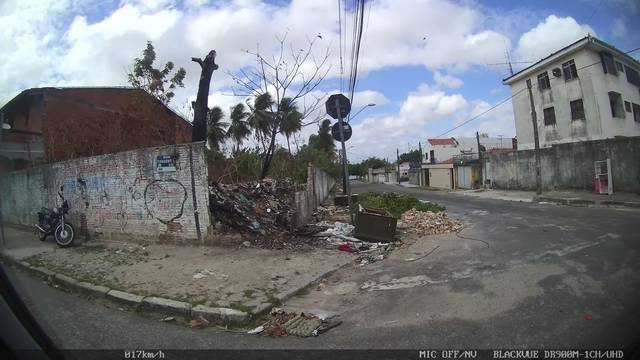
Region: Brazil
Coordinates: -3.742, -38.549